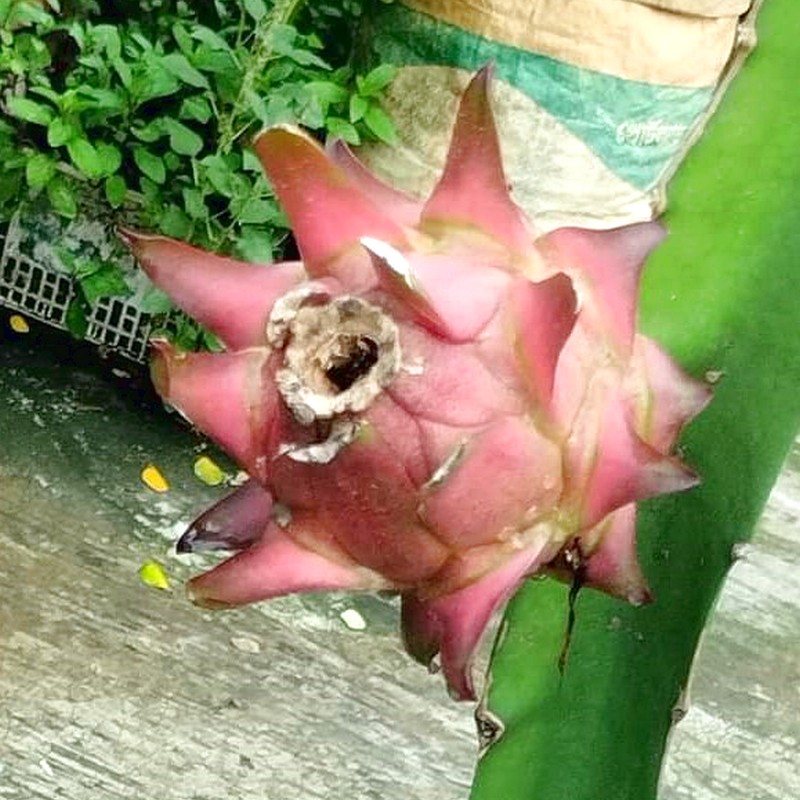
Label: Fresh Dragon Fruit